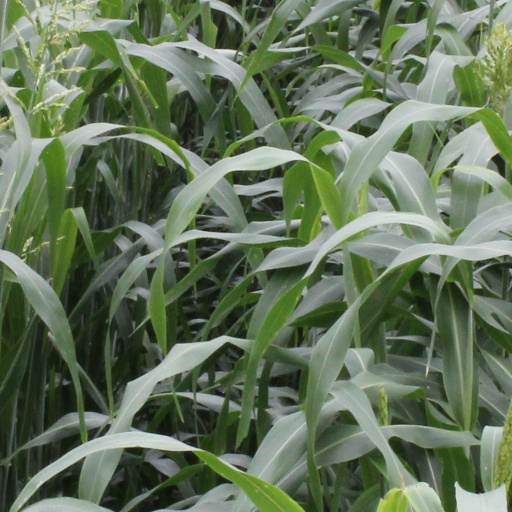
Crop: sorghum